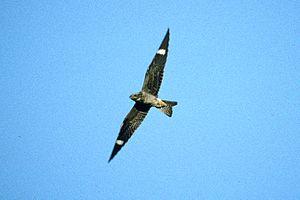
L’Engoulevent d'Amérique est une espèce d'oiseau qui se trouve de l'extrême sud du Canada à l'Amérique du Sud.